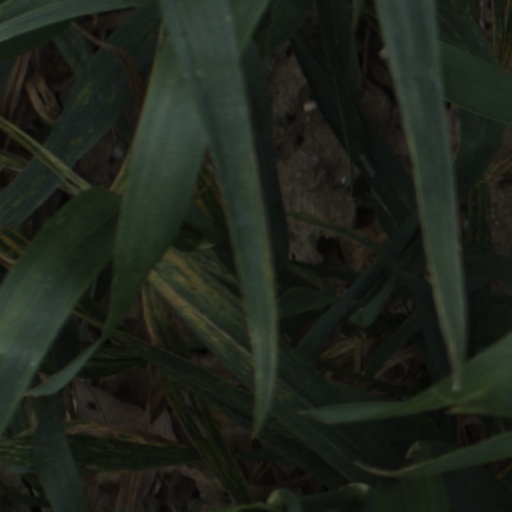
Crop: wheat